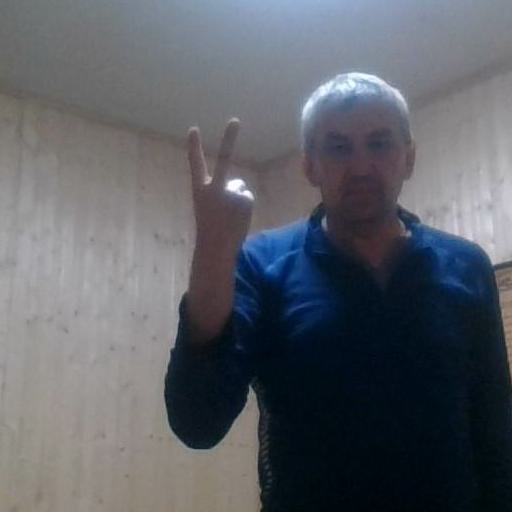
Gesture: peace_inverted